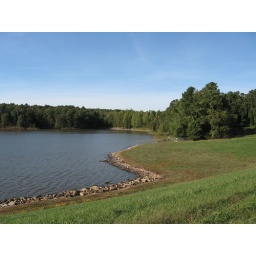
Looking from the top of the dam to where the single track bike trails cross over into the park.